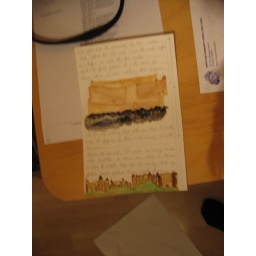
A parchment sky and and ocean of ink. Also, as many castles and towers as there are stars in the sky.